Monuments of Kosovo

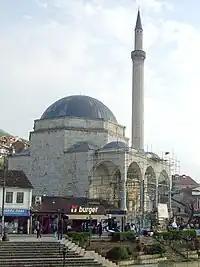
Sinan Pasha's Mosque, Prizren

Hadumi Mosque was constructed by Hadum Sylejman Efendi, in the second part of the 16th century. It belongs to classical Ottoman era, but yet it has many traditional features involved in its structure. This mosque has only one dome and its interior contains many floral paintings. It is one of the best examples of the arabesques/baroque style buildings. This mosque offers warmth to the city and it is considered to be the most important mosque in Gjakova. One special thing about this mosque is that the dome stands above the constructive elements trompe, a particular example for Islamic architecture.